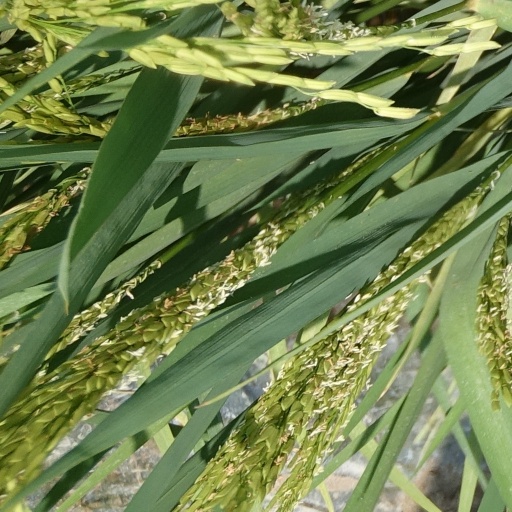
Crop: rice